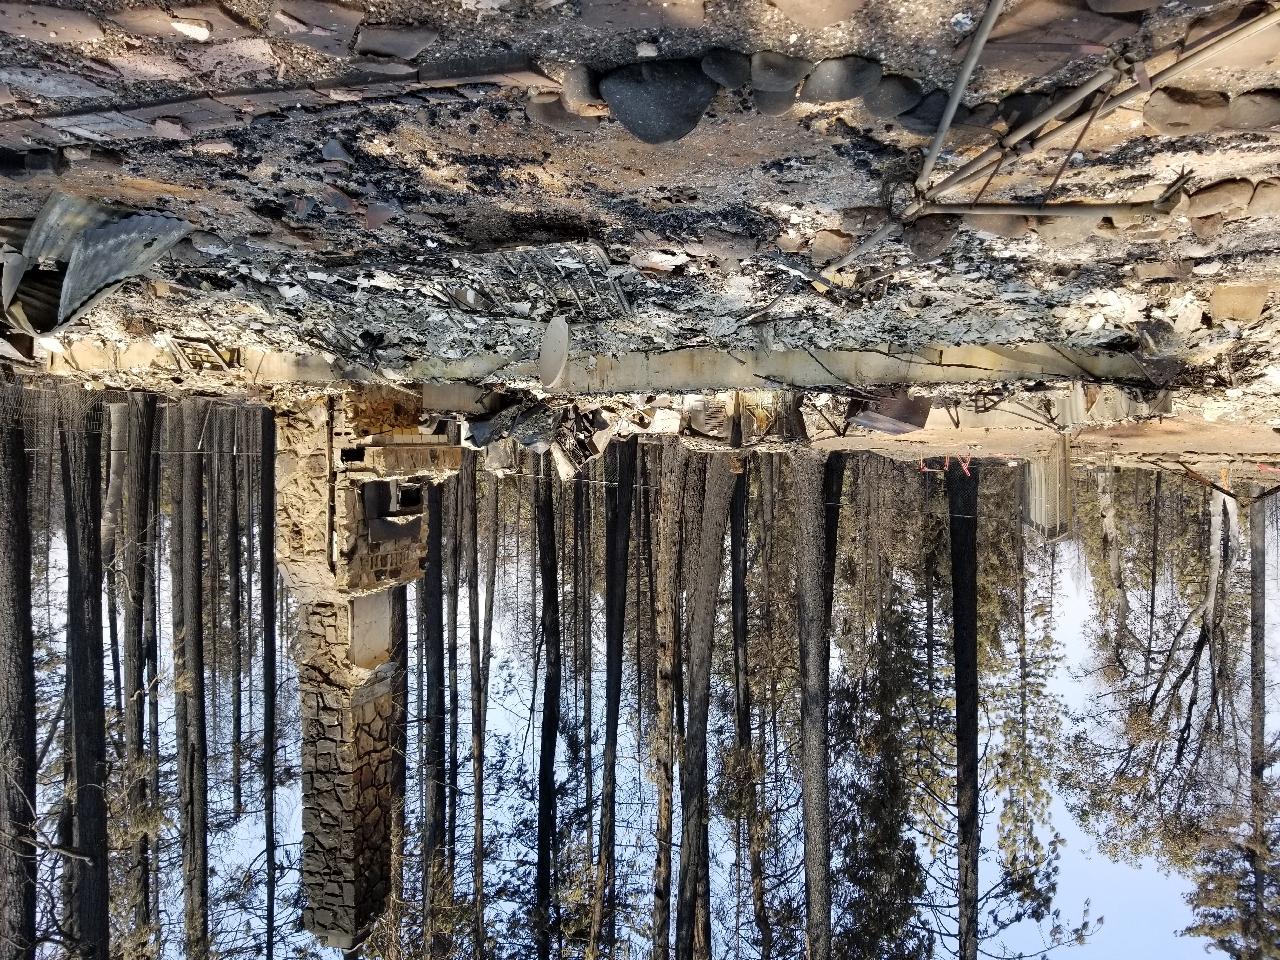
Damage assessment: destroyed